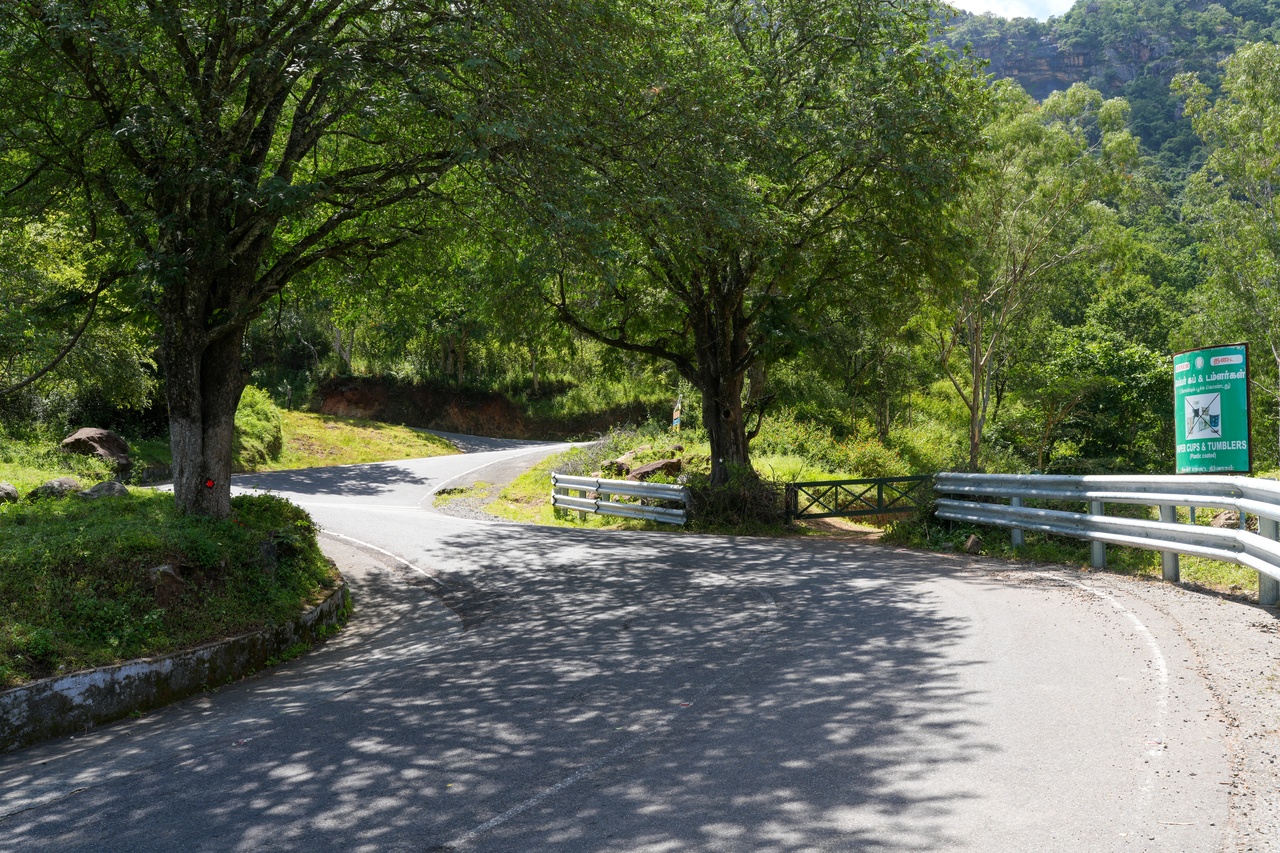
MDR 700 (Sigur Ghat) winding up from Mudumalai towards Ooty, The Nilgiris, Tamil Nadu, India